Arizona

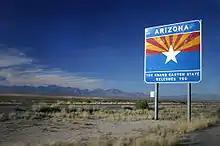
Entering Arizona on I-10 from New Mexico

The 2010 U.S. Religion Census: Religious Congregations & Membership Study by ARDA reported that the three largest denominational groups in Arizona were the Catholic Church, the Church of Jesus Christ of Latter-Day Saints and non-denominational Evangelical Protestants. The Catholic Church had the highest number of adherents in Arizona (at 930,001), followed by the Church of Jesus Christ of Latter-day Saints with 392,918 members reported and then non-denominational Evangelical Protestant churches, reporting 281,105 adherents. The religious body with the largest number of congregations is The Church of Jesus Christ of Latter-day Saints (with 811 congregations) followed by the Southern Baptist Convention (with 323 congregations). This census accounted for about 2.4 million of Arizona's 6.4 million residents in 2010.